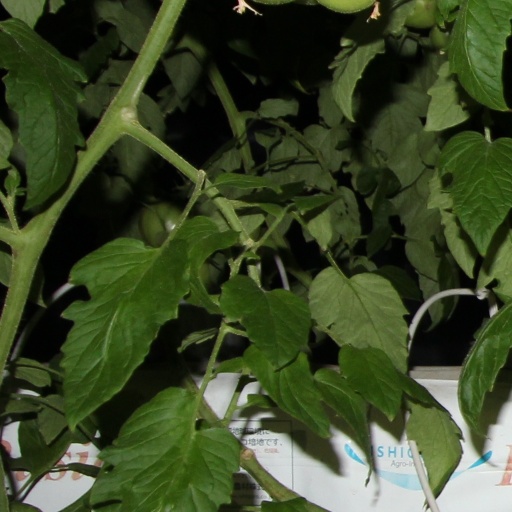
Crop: tomato